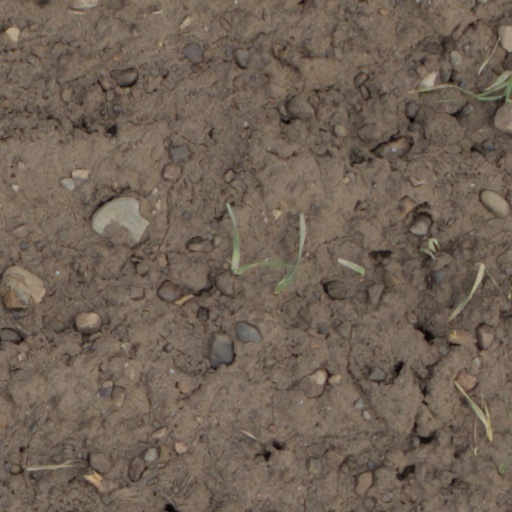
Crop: wheat